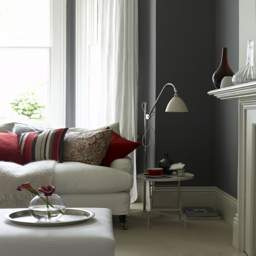
my couch is a darker beige but i still think this grey would be nice with the red accents